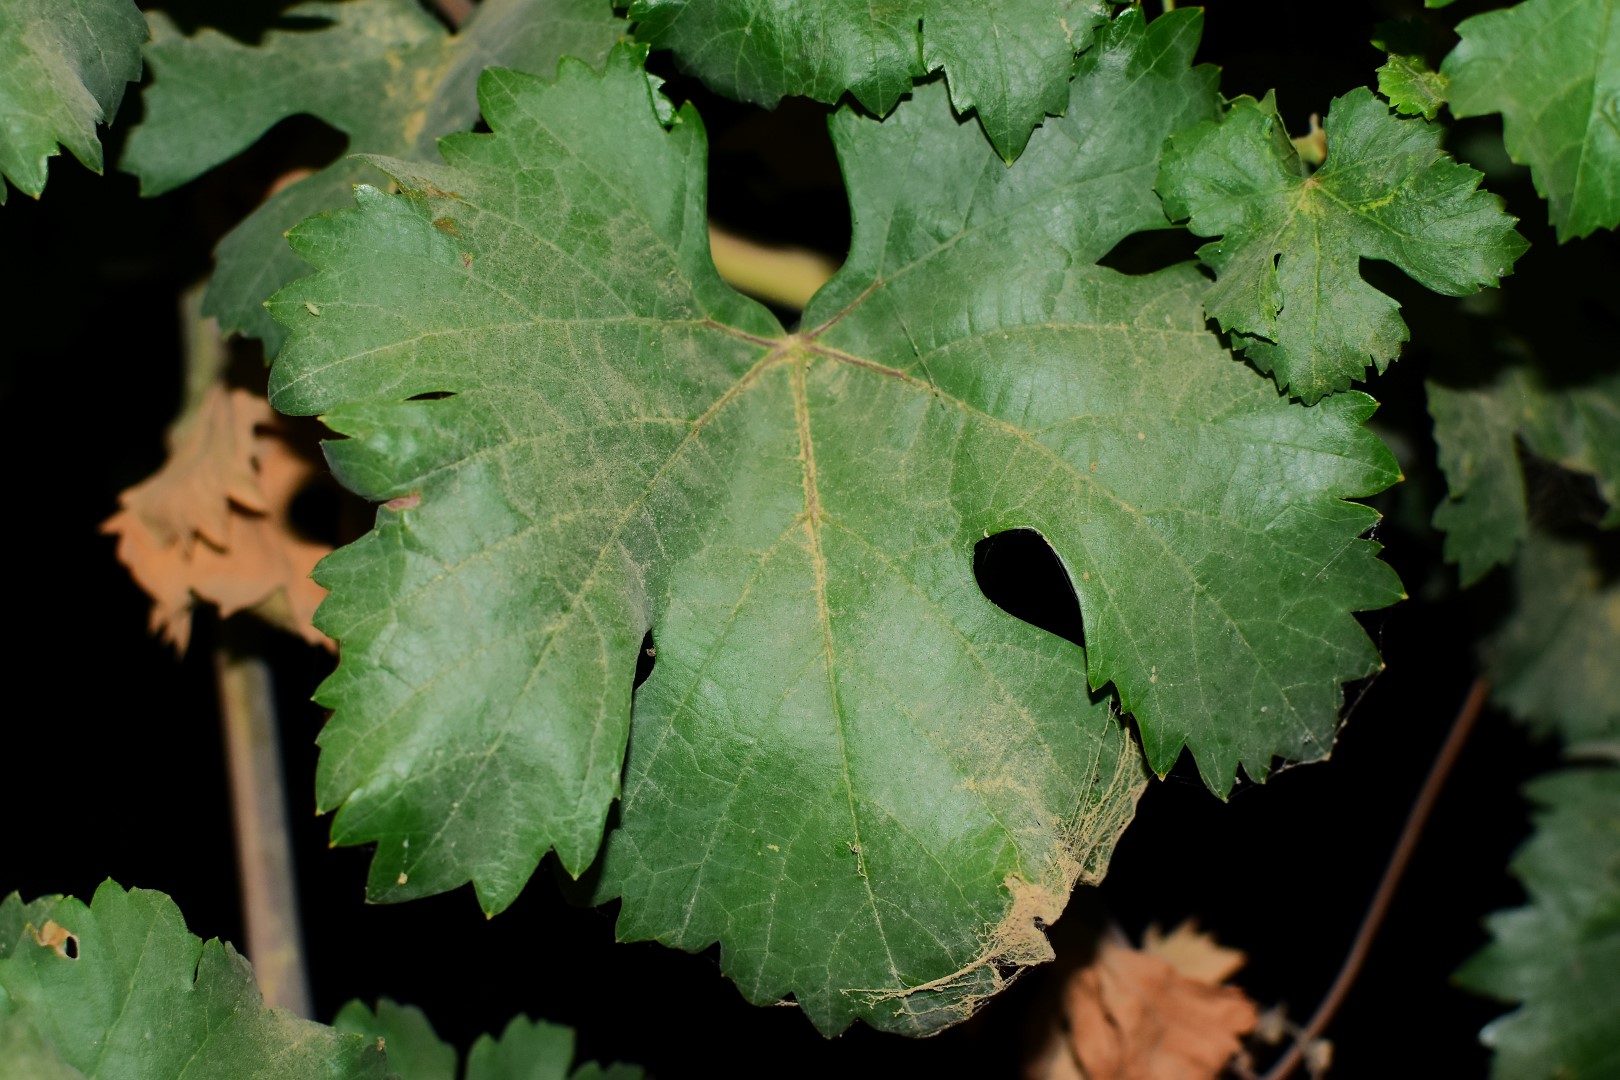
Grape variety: Aswud Balad